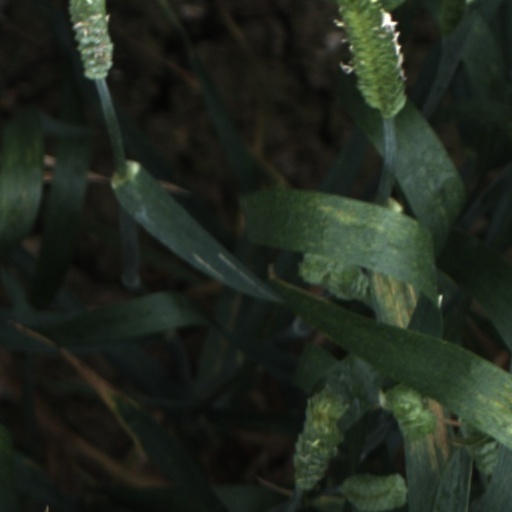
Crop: wheat